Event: Nepal Earthquake
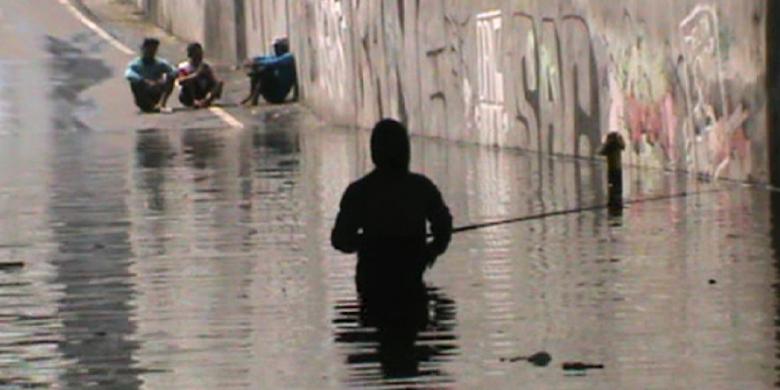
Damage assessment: damage